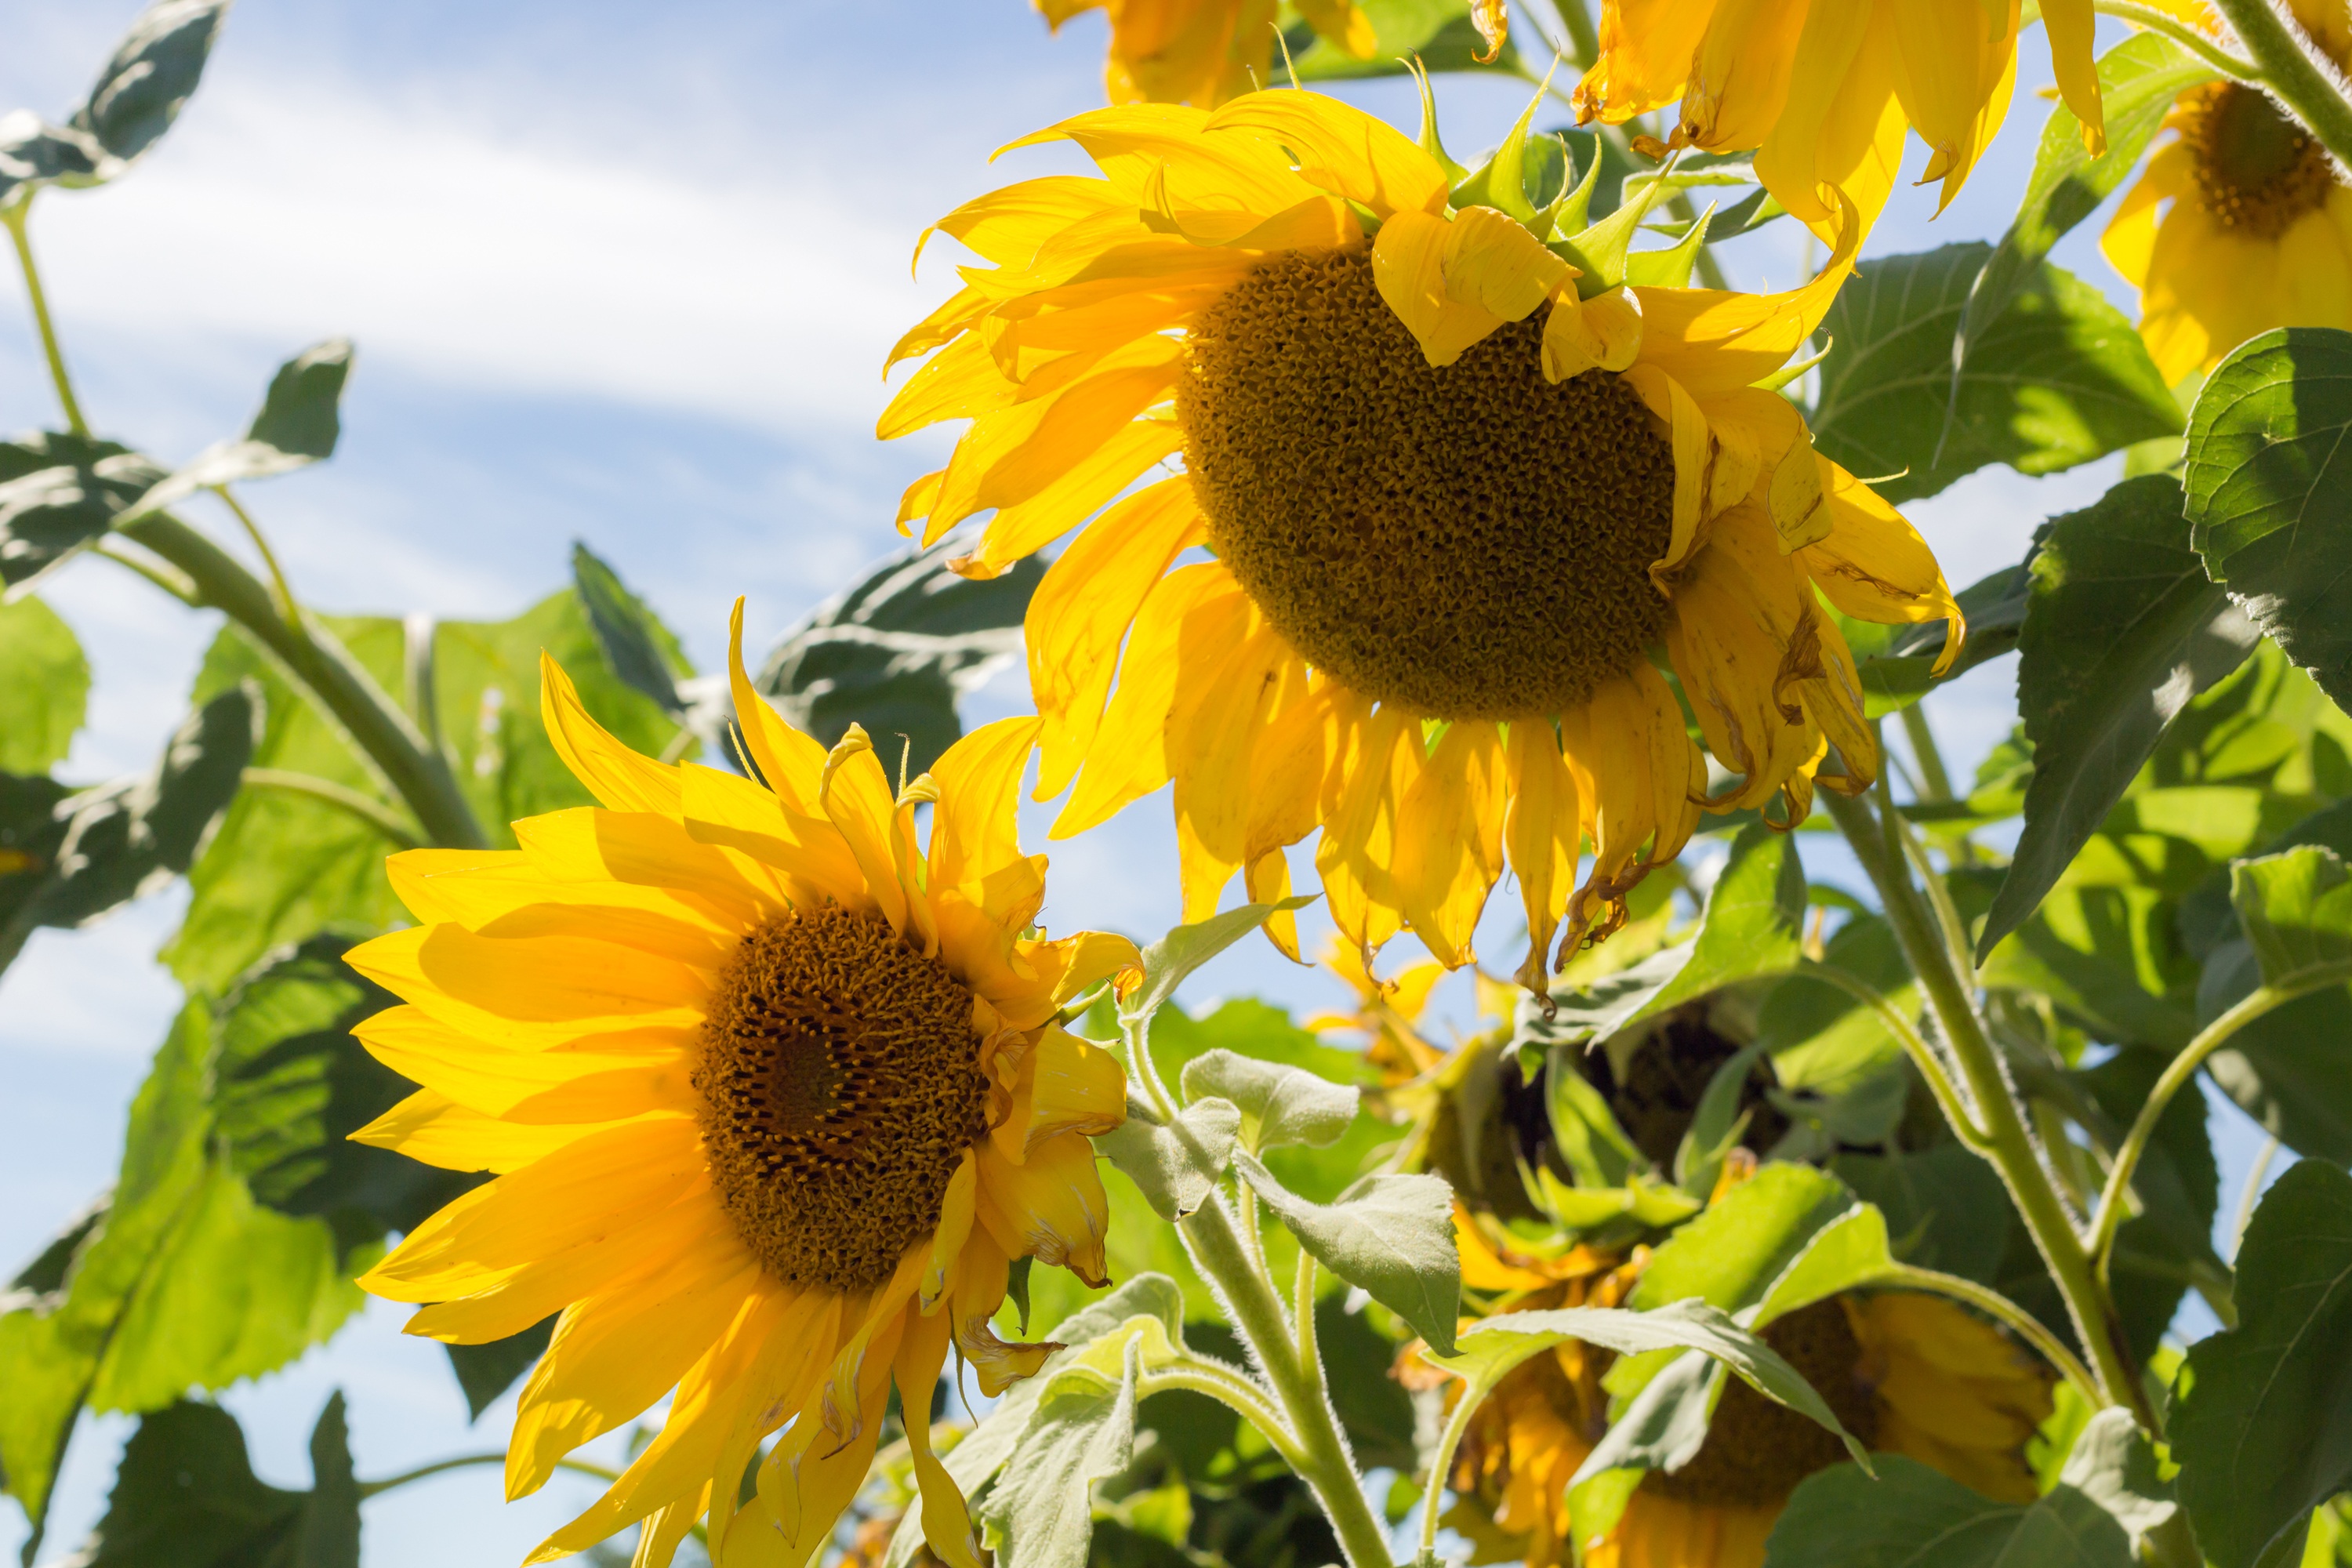
nature, plant, sky, field, flower, summer, green, farming, botany, yellow, agriculture, closeup, flora, sunflower, outdoors, bright, dacha, vegetable garden, greens, flowering plant, daisy family, elitexpo, sunflower seed, land plant